List of French villages destroyed in World War I

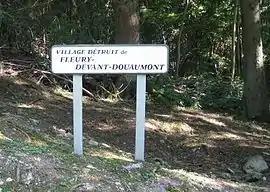
Sign indicating the site of the destroyed village of

While three of the villages in Meuse were subsequently rebuilt and are governed as normal communes, the other six are entirely unpopulated and are managed by a council of three members, appointed by the prefect of Meuse. All of these communes are located in the canton of Belleville-sur-Meuse (in the canton of Charny-sur-Meuse before cantonal reorganization in 2015) in the arrondissement of Verdun, and are generally located north of the city of Verdun, in the Lorraine region of northeastern France.